Lombardi LM.5

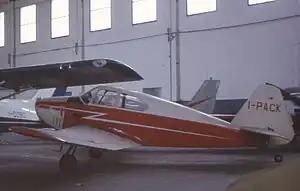
The second of the two LM.7 three-seat light tourers to be completed during 1949 hangared at Milan's Bresso Airport in 1965

The Lombardi LM.5 Aviastar was a two-seat light aircraft produced in Italy shortly after the Second World War, followed by a three-seat version called the LM.7.